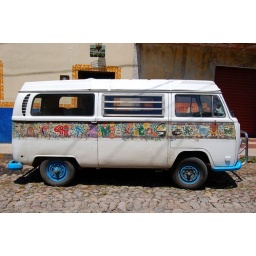
While walking in Ajijic I came across this VW bus. I've spotted several in town.